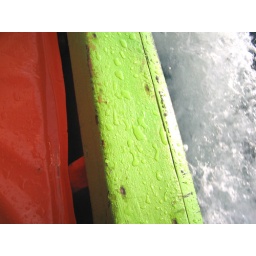
study in orange and green (boat)